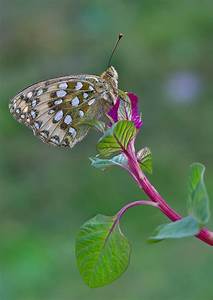
Label: farfalla